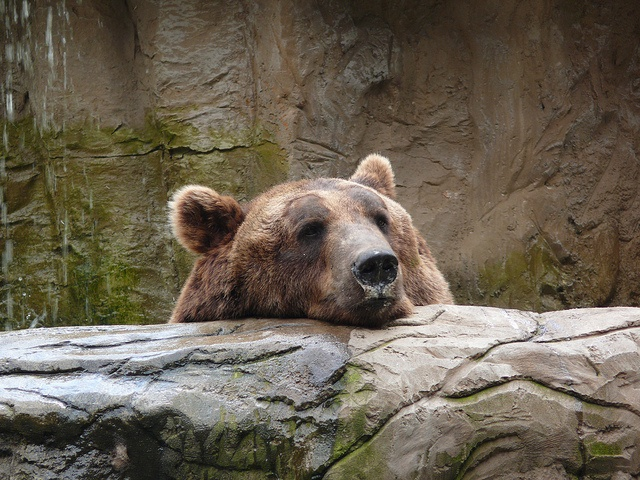
A bear putting his face on a rock.
A bear resting it's head on a rock.
a bear resting its head on a tree in an enclosure
A large brown bear rest his head on a large rock.
A bear who is resting its head on a rock.